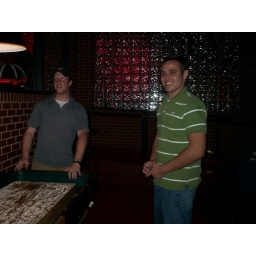
the guy in the green shirt makes me smile.